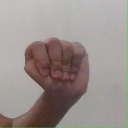
अक्षर: ठ